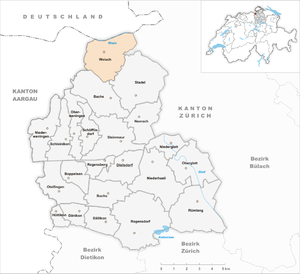
Weiach est une commune suisse du canton de Zurich.